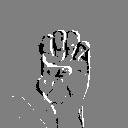
ASL letter: e